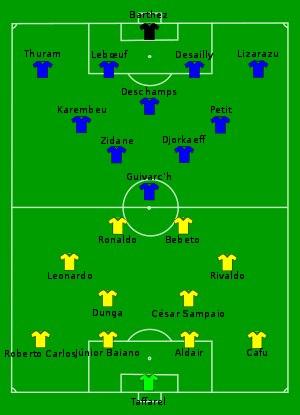
Youri Djorkaeff, né le 9 mars 1968 à Lyon dans le Rhône, est un footballeur international français, qui évolue au poste de milieu offensif ou d'attaquant du milieu des années 1980 au milieu des années 2000, champion du monde 1998 et d'Europe 2000 avec l'équipe de France.
Stéphane Guivarc'h, né le 6 septembre 1970 à Concarneau, est un footballeur international français évoluant au poste d'attaquant dans les années 1990.